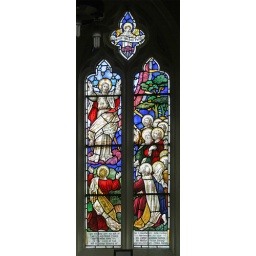
Stained glass window in St. Mary's church, Eynesbury, St. Neots, depicting Jesus' Ascension.